17th Chess Olympiad

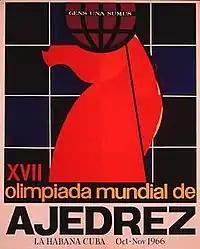
The official poster for the Olympiad.

The 17th Chess Olympiad, organized by FIDE and comprising an open team tournament, as well as several other events designed to promote the game of chess, took place between October 23 and November 20, 1966, in Havana, Cuba.